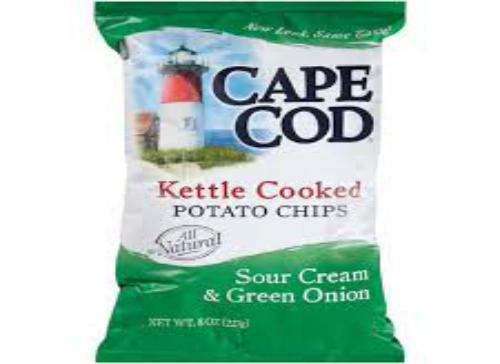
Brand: Cape Cod Potato Chips
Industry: Food